Colin Alexander McVean

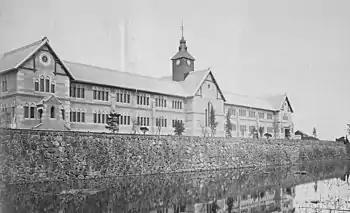
Engineering college building designed and built by McVean and Joyner, completed in 1874.

Colin Alexander McVean, FRGS (6 March 1838 – 18 January 1912) was a Scottish civil engineer who contributed to Japan's engineering development in 1870s. He left two brief autobiographies, diaries, photos, letters and a collection of Japanese antiques.